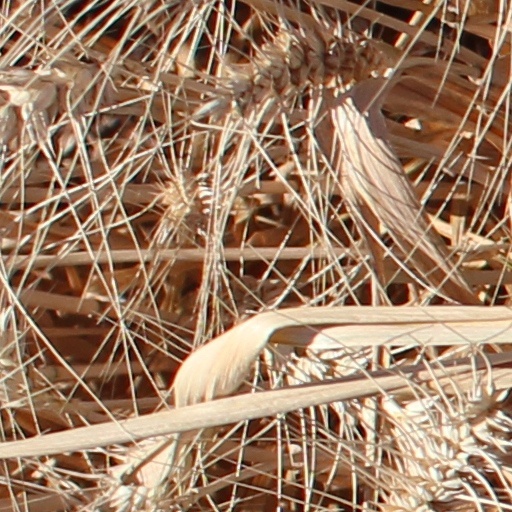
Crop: wheat